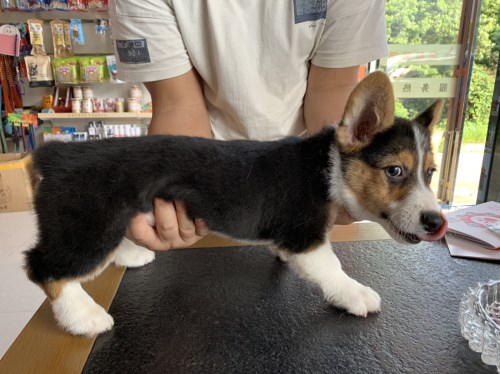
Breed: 2909-n000116-Cardigan